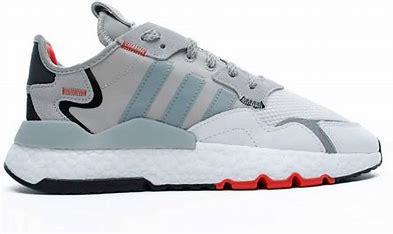
Brand: adidas
Model: Nite Jogger Athletic